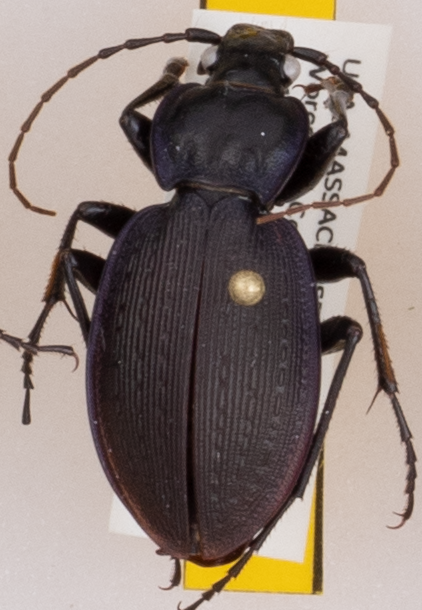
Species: Carabus goryi
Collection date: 2018-05-22
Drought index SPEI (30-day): -1.156
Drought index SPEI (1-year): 0.034
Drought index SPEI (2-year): -0.84